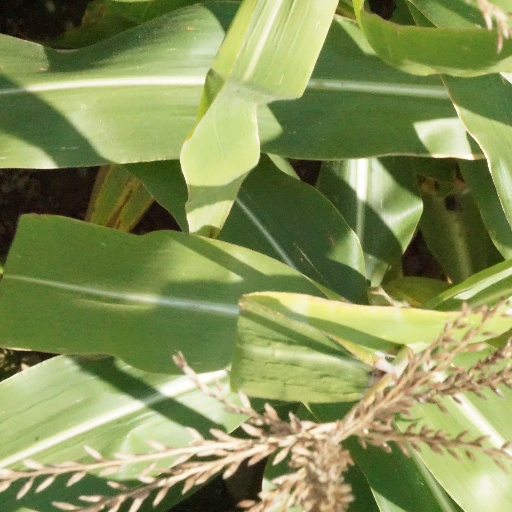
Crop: maize; corn